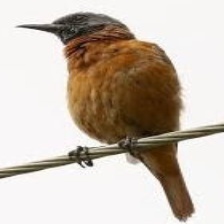
Species: CAPE ROCK THRUSH
Scientific name: MONTICOLA RUPESTRIS